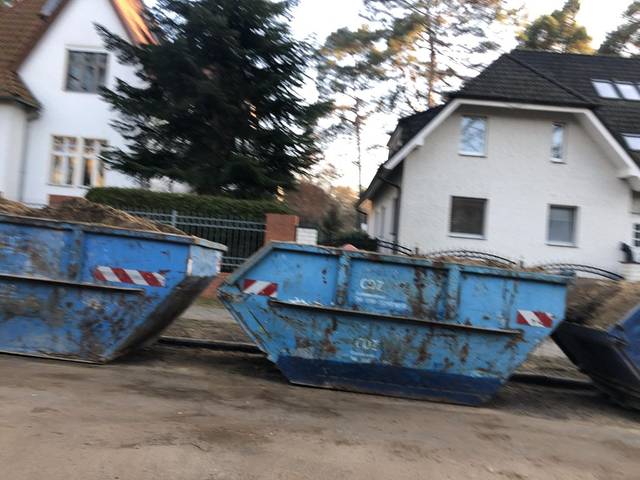
Region: Germany
Coordinates: 52.634, 13.302